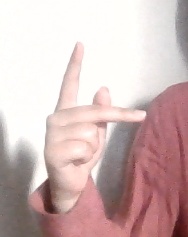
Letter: dha